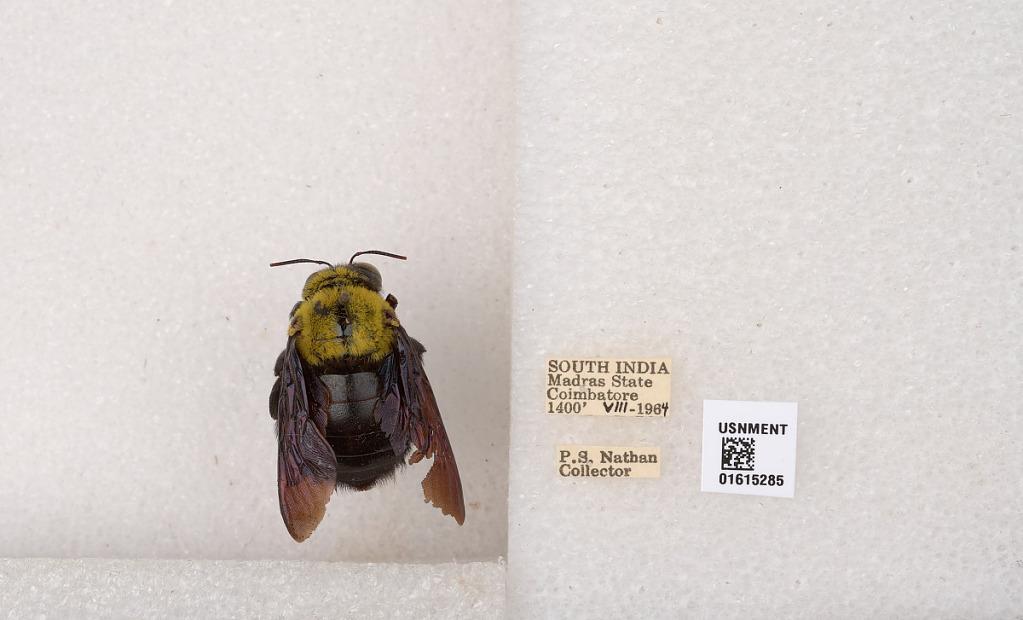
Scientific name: Xylocopa (Koptortosoma) ruficornis Fabricius
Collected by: P. Nathan
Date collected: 1964-8-1
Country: India
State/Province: Tamil Nadu
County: Coimbatore
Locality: Coimbatore